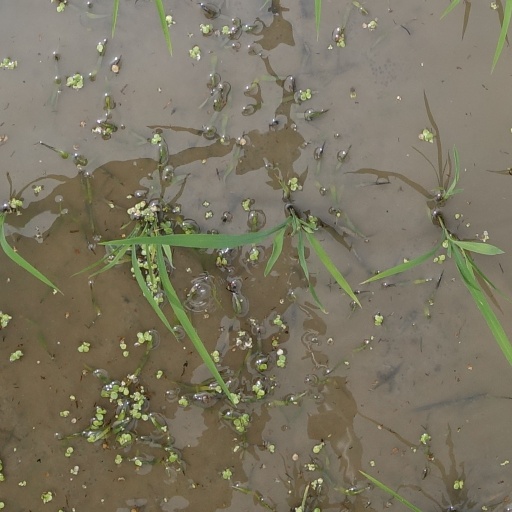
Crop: rice